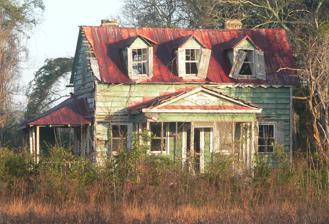
Building: Hutchinson House (Edisto Island, South Carolina)
Country: United States of America
Year built: 1885
Historic house in South Carolina, United States United States historic place Hutchinson House U.S. National Register of Historic Places Hutchinson House, photographed in 2013 Show map of South Carolina Show map of the United States Location 7666 Point of Pines Rd., Edisto Island, South Carolina Coordinates 32°34′11″N 80°15′25.45″W / 32.56972°N 80.2570694°W / 32.56972; -80.2570694 Built c. 1885 NRHP reference No. 86003218 Added to NRHP May 5, 1987 The Hutchinson House is the oldest identified house on Edisto Island, South Carolina associated with the black community after the American Civil War . It was the residence of Henry Hutchinson, a freedman who was a noteworthy post-war Sea Island Cotton planter. History The Hutchinson House as it was originally constructed, circa 1900. Following the Civil War, Jim Hutchinson worked to assemble groups of freed blacks who would collectively purchase land on Edisto Island. Each contributor then received a fractional interest in the lands acquired. Jim Hutchinson's children built their own homes and farms on the land Jim had acquired. One of his children was Henry Hutchinson. Henry Hutchinson's house is the only one remaining. Henry Hutchinson is said to have built the house at the time of his marriage to Rosa Swinton in 1885 and resided here until his death in 1940. This home, like many other homes built during that time, reflected the pride and independence for the new black farmers and the Edisto community after the Civil War.  This custom well-crafted home was built barely 20 years after the Civil War ended by Henry Hutchinson, his half-brother Jack Miller, and their uncle John Pearson Hutchinson (who was an unlicensed black architect). Henry was a noteworthy post-war Sea Island Cotton planter and was recorded in the News and Courier in 1905 & 1909 as having brought the first bag to the Charleston market for several years running. Henry consigned his crop to Dill, Ball & Company who was his factor. Henry owned and operated a cotton gin on the island from about 1900 into the 1920s. The gin was located in a cotton house adjacent to his home. The cotton house was formerly a part of Clark Plantation and adjacent to the Clark Plantation house. Henry purchased and refurbished the building after the Civil War. The cotton gin he operated was notably a McCarthy gin powered by a coal-fired steam engine. Henry ginned his own Sea Island Cotton crop and the cotton produced by other freedmen on Edisto Island from about 1900 into the 1920s. Henry consigned not only his own crop but that of his neighbor's whose cotton he ginned, acting as an intermediary for sales and loans for his neighbors and Dill, Ball & Co. When the Boll Weevil destroyed the crop's viability on Edisto in the early 1920s, Henry continued to plant the cash crop in some capacity and was recorded in the Charleston Evening Post on June 8, 1930, as having grown the first cotton blossoms of the year for South Carolina. The Hutchinson House is considered one of many symbols of hard work, self-reliance, and success for Edisto's emerging African American community. Preservation The house was listed in the National Register of Historic Places in 1987. The house and property were purchased by the Edisto Island Open Land Trust, a local non-profit land conservation organization, in 2016. EIOLT began stabilization of the structure in 2017 by installing heavy beams to support the structure's fragile walls. In the next phase of restoration, the structure's porch and detailing will be restored. Restoration is expected to be complete by 2022 depending on funding. References ^ "National Register Information System" . National Register of Historic Places . National Park Service . July 9, 2010. ^ Behre, Robert (February 4, 1996). "Preserving black history" . Charleston Post & Courier . pp. A1 . ^ Estevez, Greg (October 20, 2019). Edisto Island : The African American Journey . USA: Kindle Publishing Direct. pp. 166– 167. ISBN 9781794499218 . ^ Gyselinck, Julie (May 24, 2018). "Hutchinson House: Home Sweet Home" . Explore Edisto Online Magazine : 66– 67 . ^ "Hutchinson House, Charleston County (Point of Pines Rd., Edisto Island)" . National Register Properties in South Carolina . South Carolina Department of Archives and History . ^ "Hutchinson House Property" . ^ Behre, Robert (July 8, 2017). "Charleston County's Henry Hutchinson House — built by a 'black king of Edisto' — has brighter future" . The Post and Courier . ^ Behre, Robert (December 14, 2017). "Historic Henry Hutchinson house on Edisto Island now a happy camper as it awaits restoration" . The Post and Courier . ^ "The Henry Hutchinson House" . ^ a b Sugarman, Joe (Winter 2021). "The House That Hutchinson Built" (PDF) . preservation . pp. 20– 30. External links Video tour of house's interior v t e U.S. National Register of Historic Places in South Carolina Topics Contributing property Keeper of the Register Historic district History of the National Register of Historic Places National Park Service Property types Lists by county Abbeville Aiken Allendale Anderson Bamberg Barnwell Beaufort Berkeley Calhoun Charleston Cherokee Chester Chesterfield Clarendon Colleton Darlington Dillon Dorchester Edgefield Fairfield Florence Georgetown Greenville Greenwood Hampton Horry Jasper Kershaw Lancaster Laurens Lee Lexington Marion Marlboro McCormick Newberry Oconee Orangeburg Pickens Richland Saluda Spartanburg Sumter Union Williamsburg York Lists by city Charleston Columbia Greenville North Charleston Rock Hill Other lists Bridges National Historic Landmarks Keeper of the Register History of the National Register of Historic Places Property types Historic district Contributing property